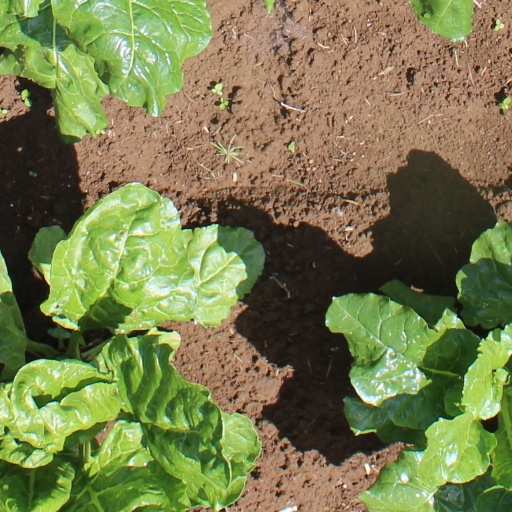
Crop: sugar beet